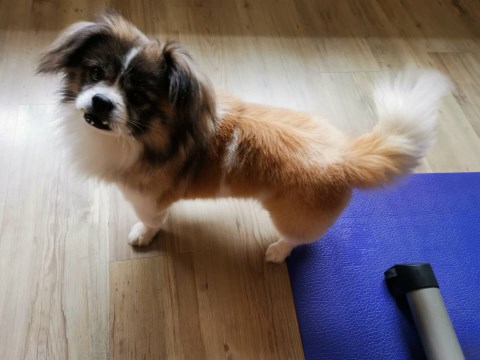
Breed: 480-n000125-Pekinese